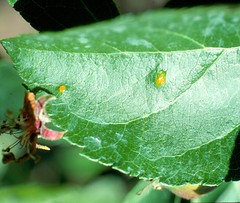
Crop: apple
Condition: rust